Monterey County, California

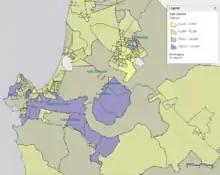
Median Household Income across the populated northern half of Monterey County, as of 2014.

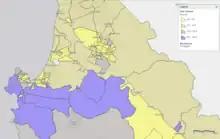
Percent of affluent households (i.e. $150k annual income or higher) across census tracts in most populated area of the county.

Generally, the western/southern parts of the Monterey Peninsula, Carmel Valley, Creekbridge (Salinas), and eastern parts of Prunedale were the county's most affluent and educated (see dark blue on map). These areas had a median household income significantly above that of the California or the U.S. overall (typically above $95,000 vs. $60,000 for California and $52,000 for the U.S.) and comprised roughly 8%-10% of neighborhoods (as defined by Census Block Groups). Educational attainment was at least on part with, or above, state and national levels, in these areas while the percentage of people living in poverty was typically a third or less than national and statewide average (with the exception of South Salinas).